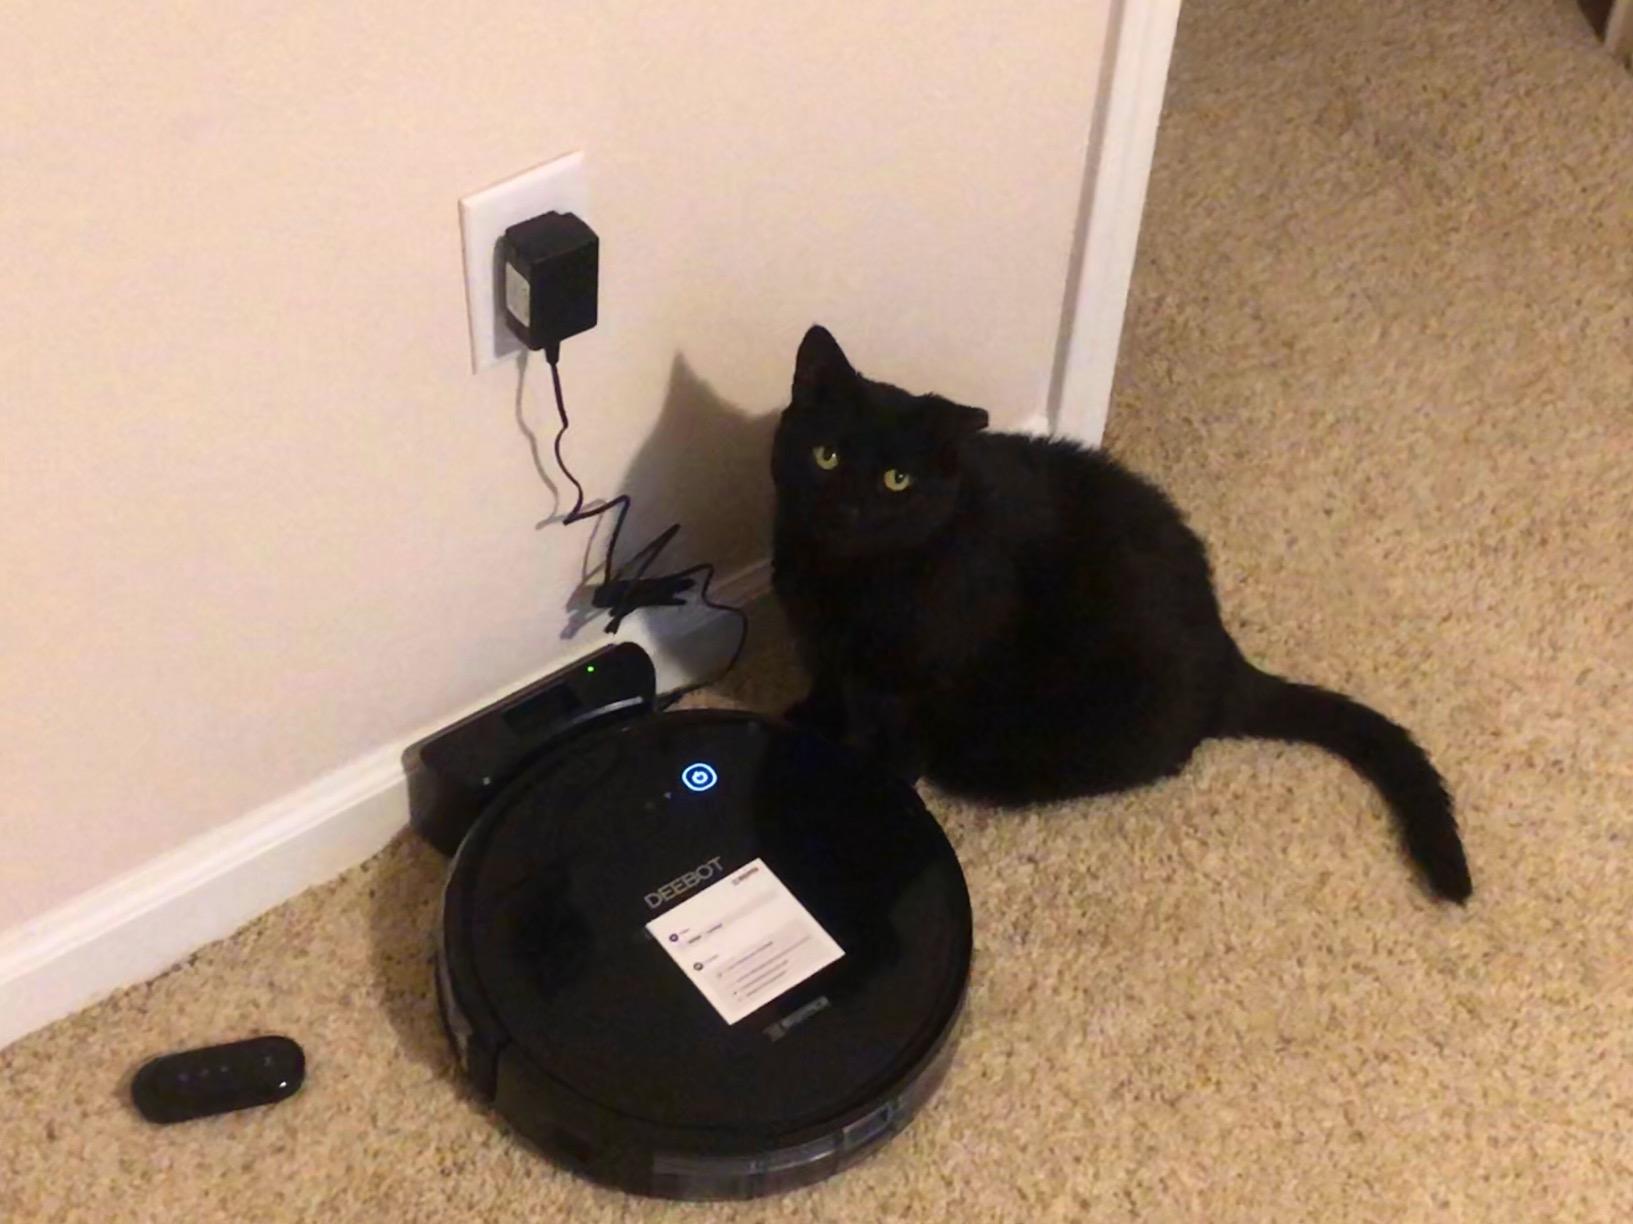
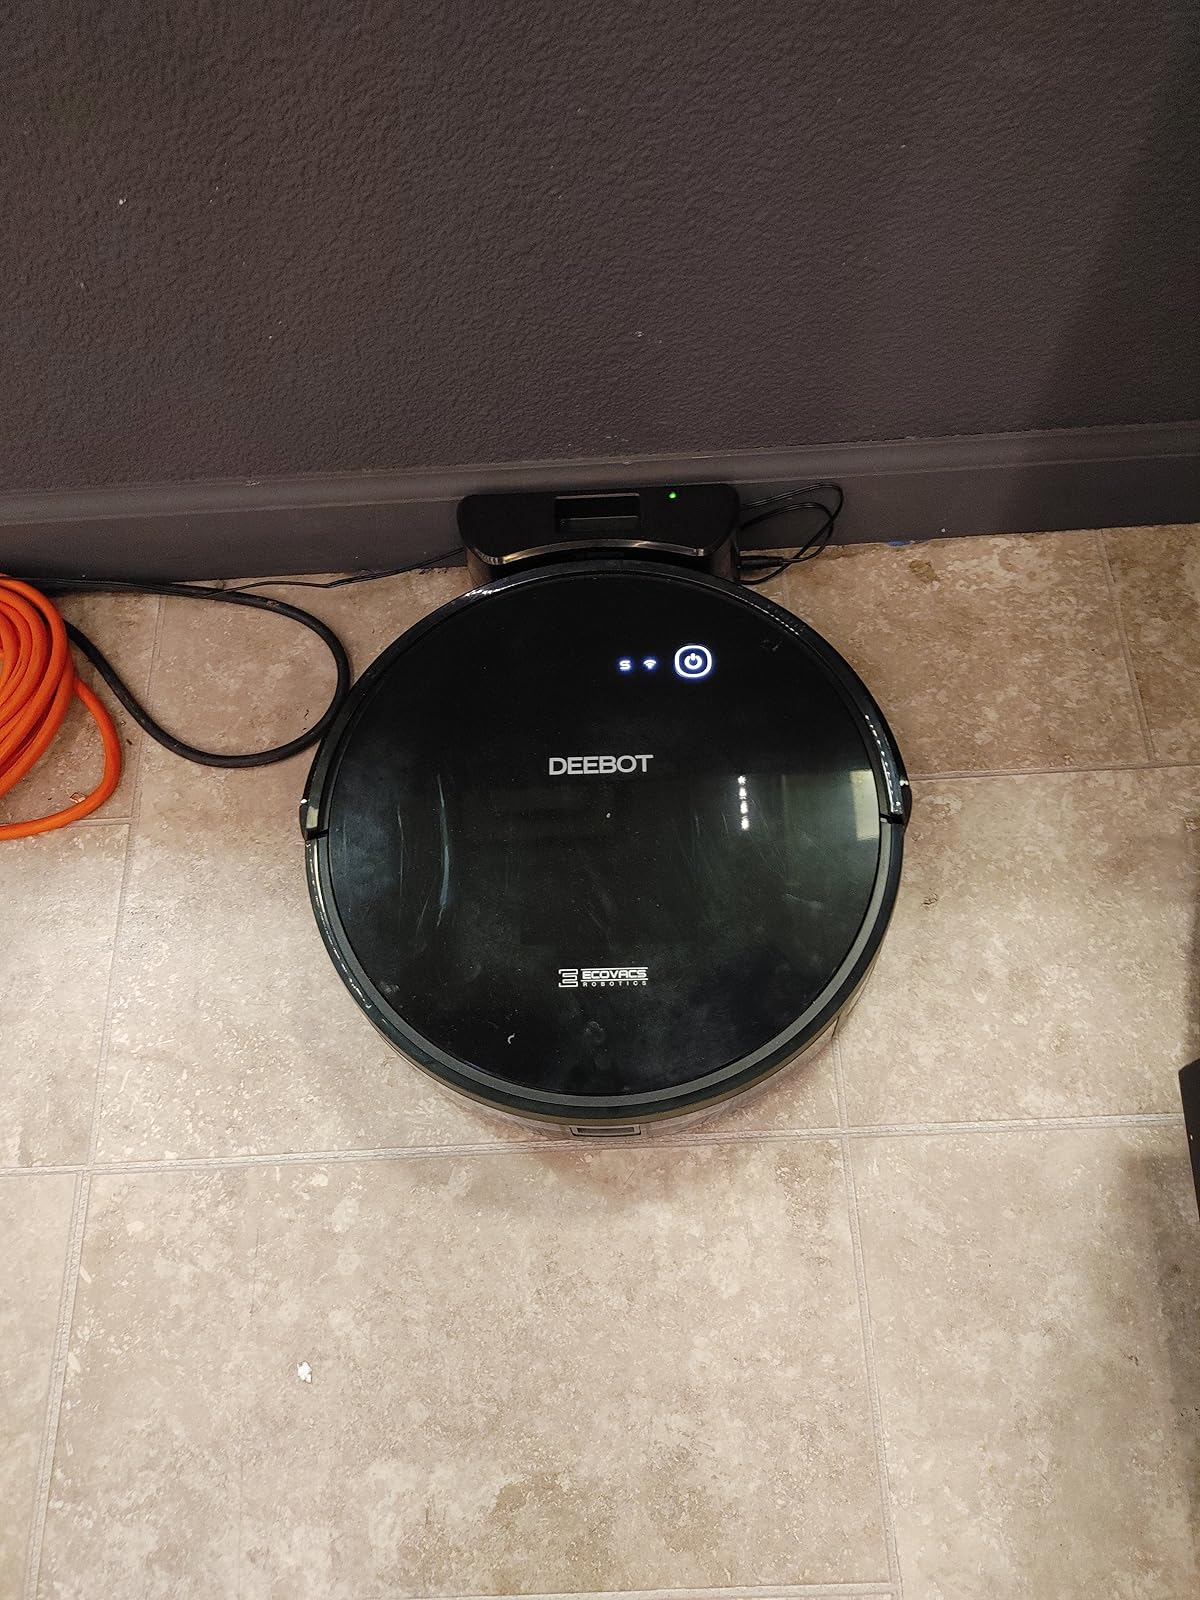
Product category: items_vacuum
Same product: yes